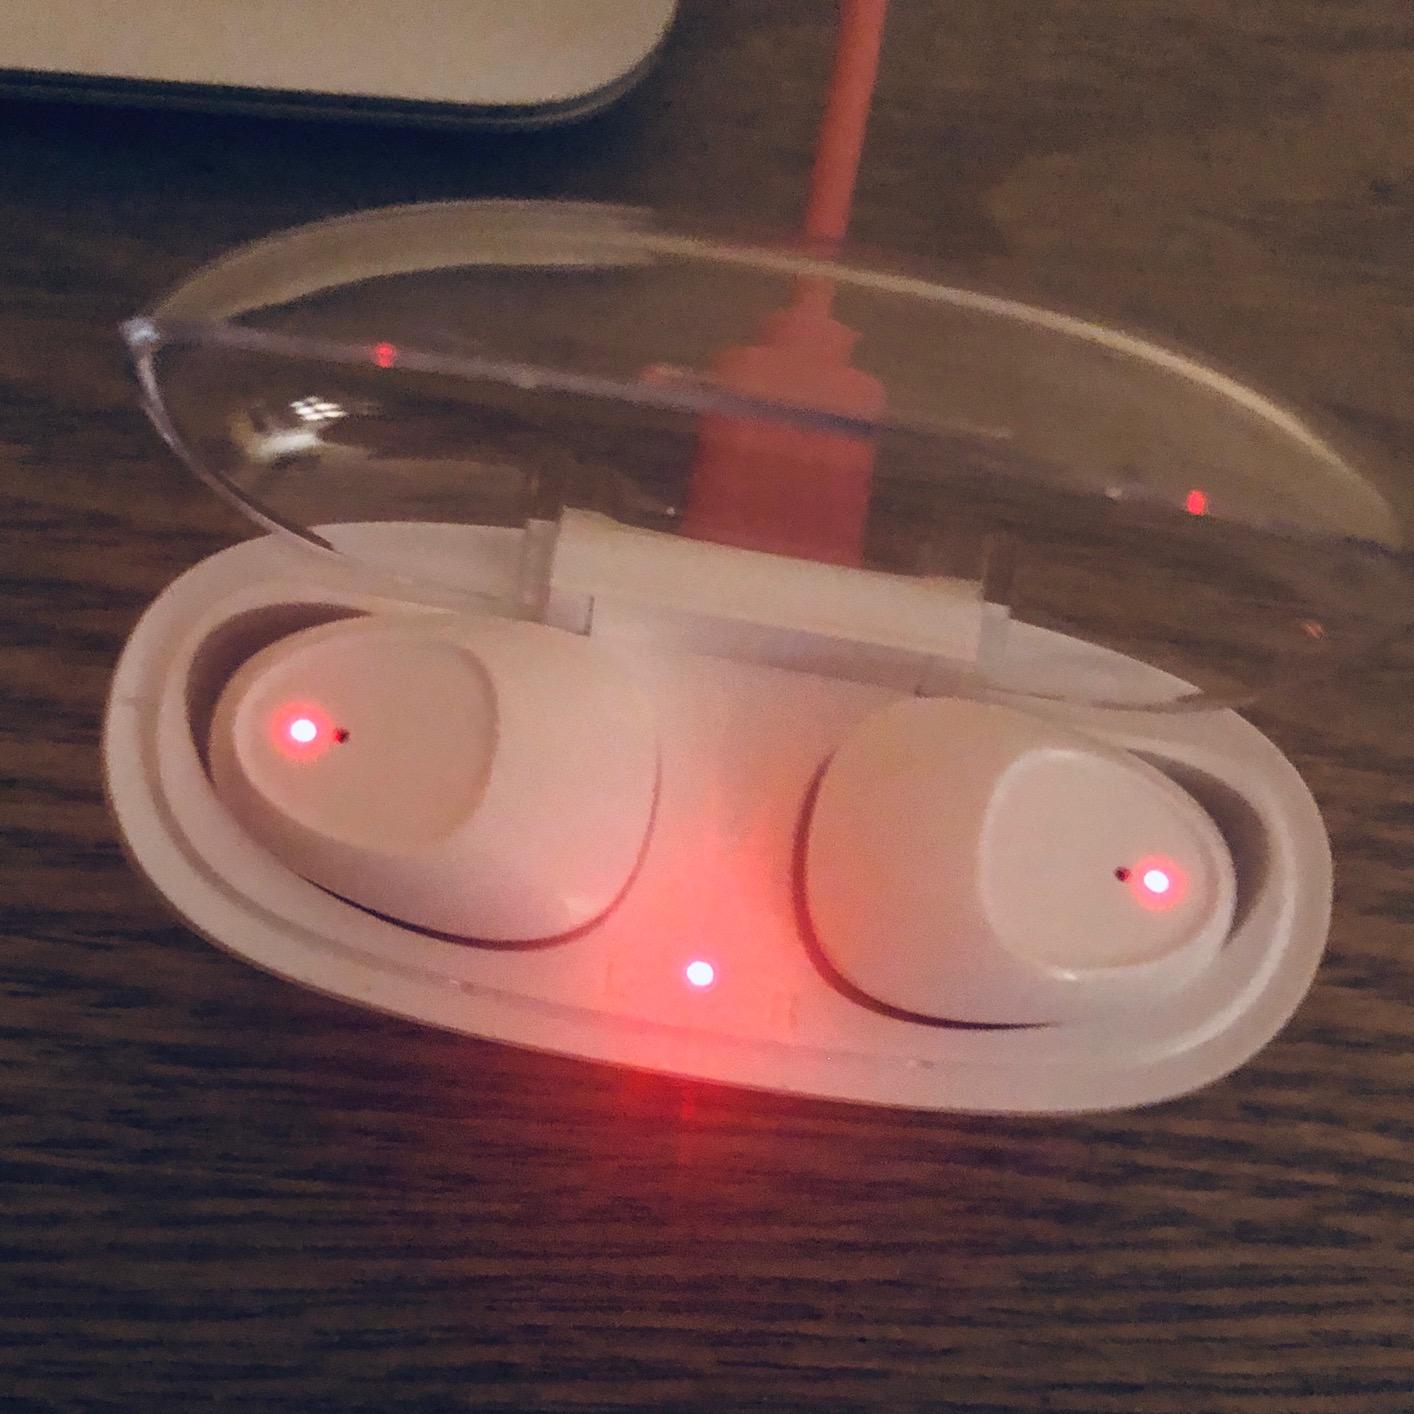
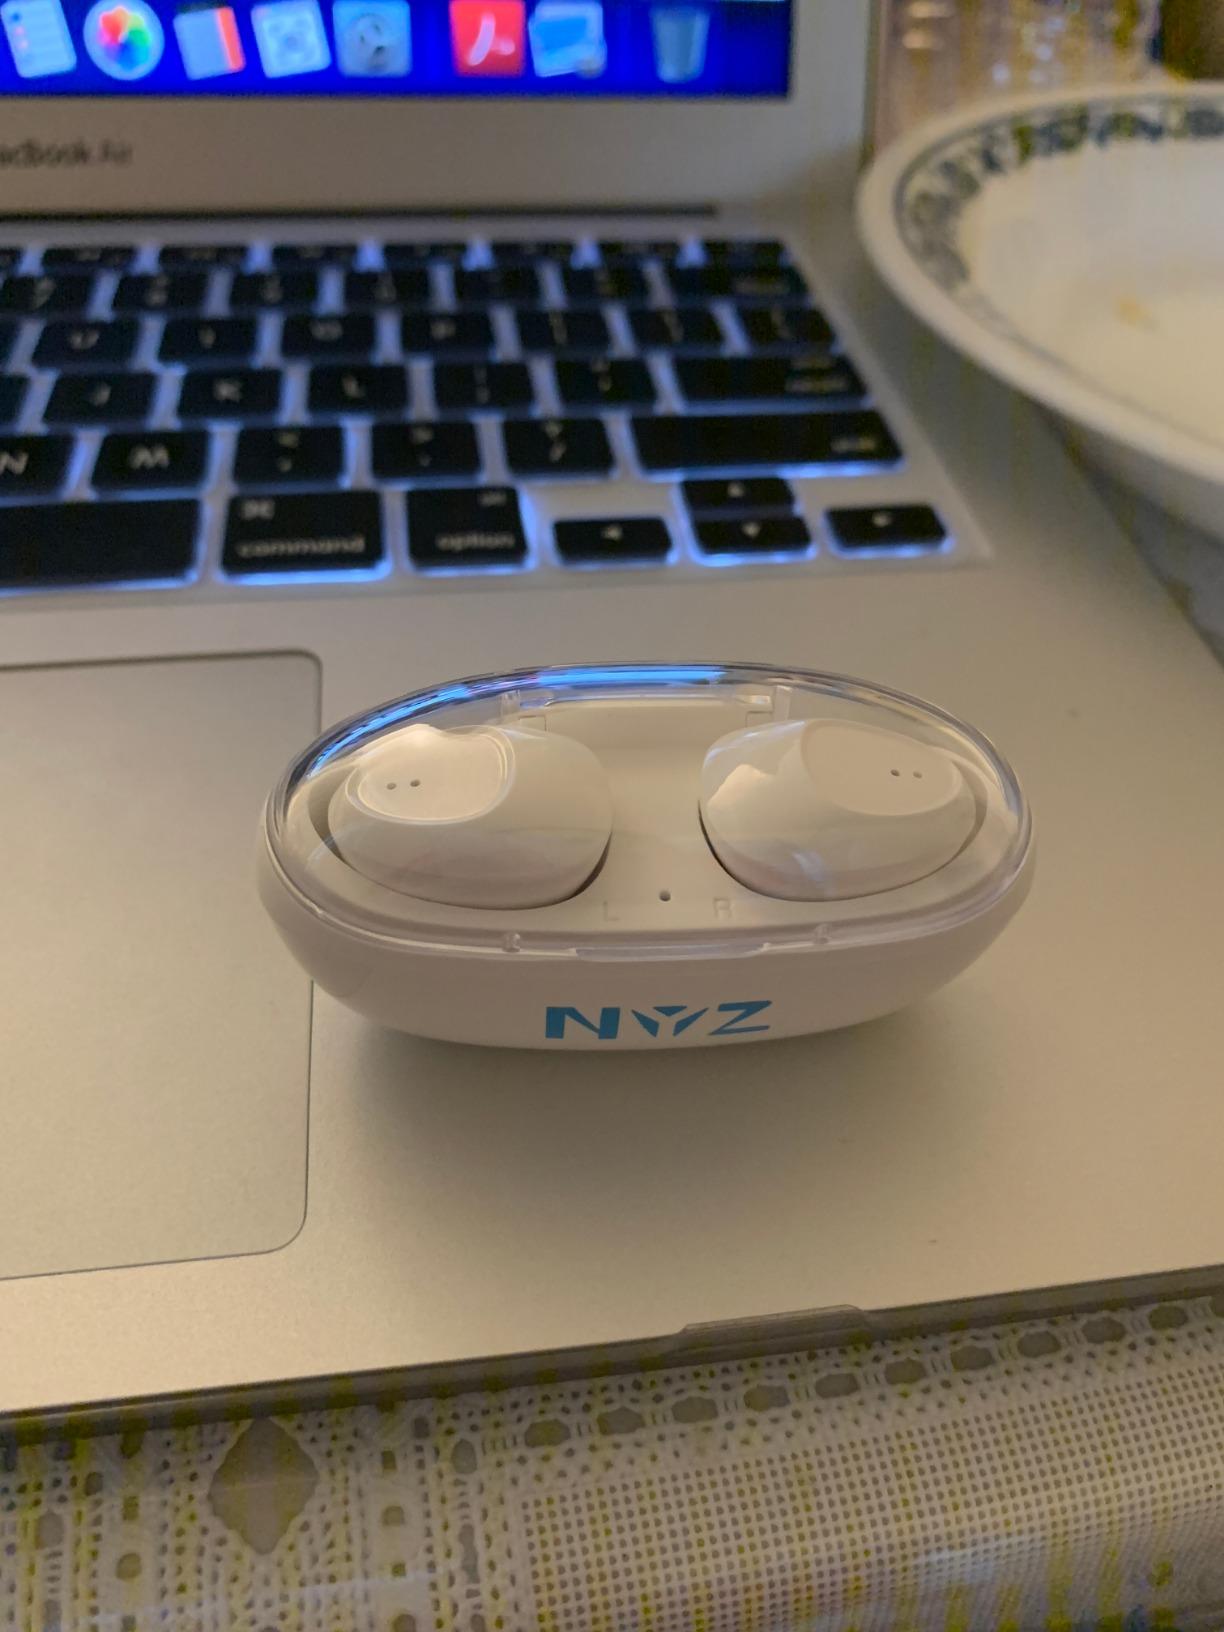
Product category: earbuds
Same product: yes